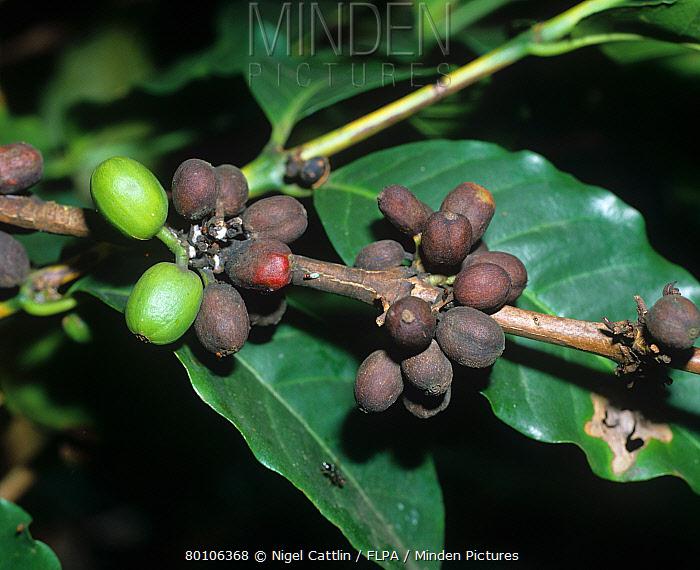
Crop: unknown
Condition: coffee_coffee_berry_blotch